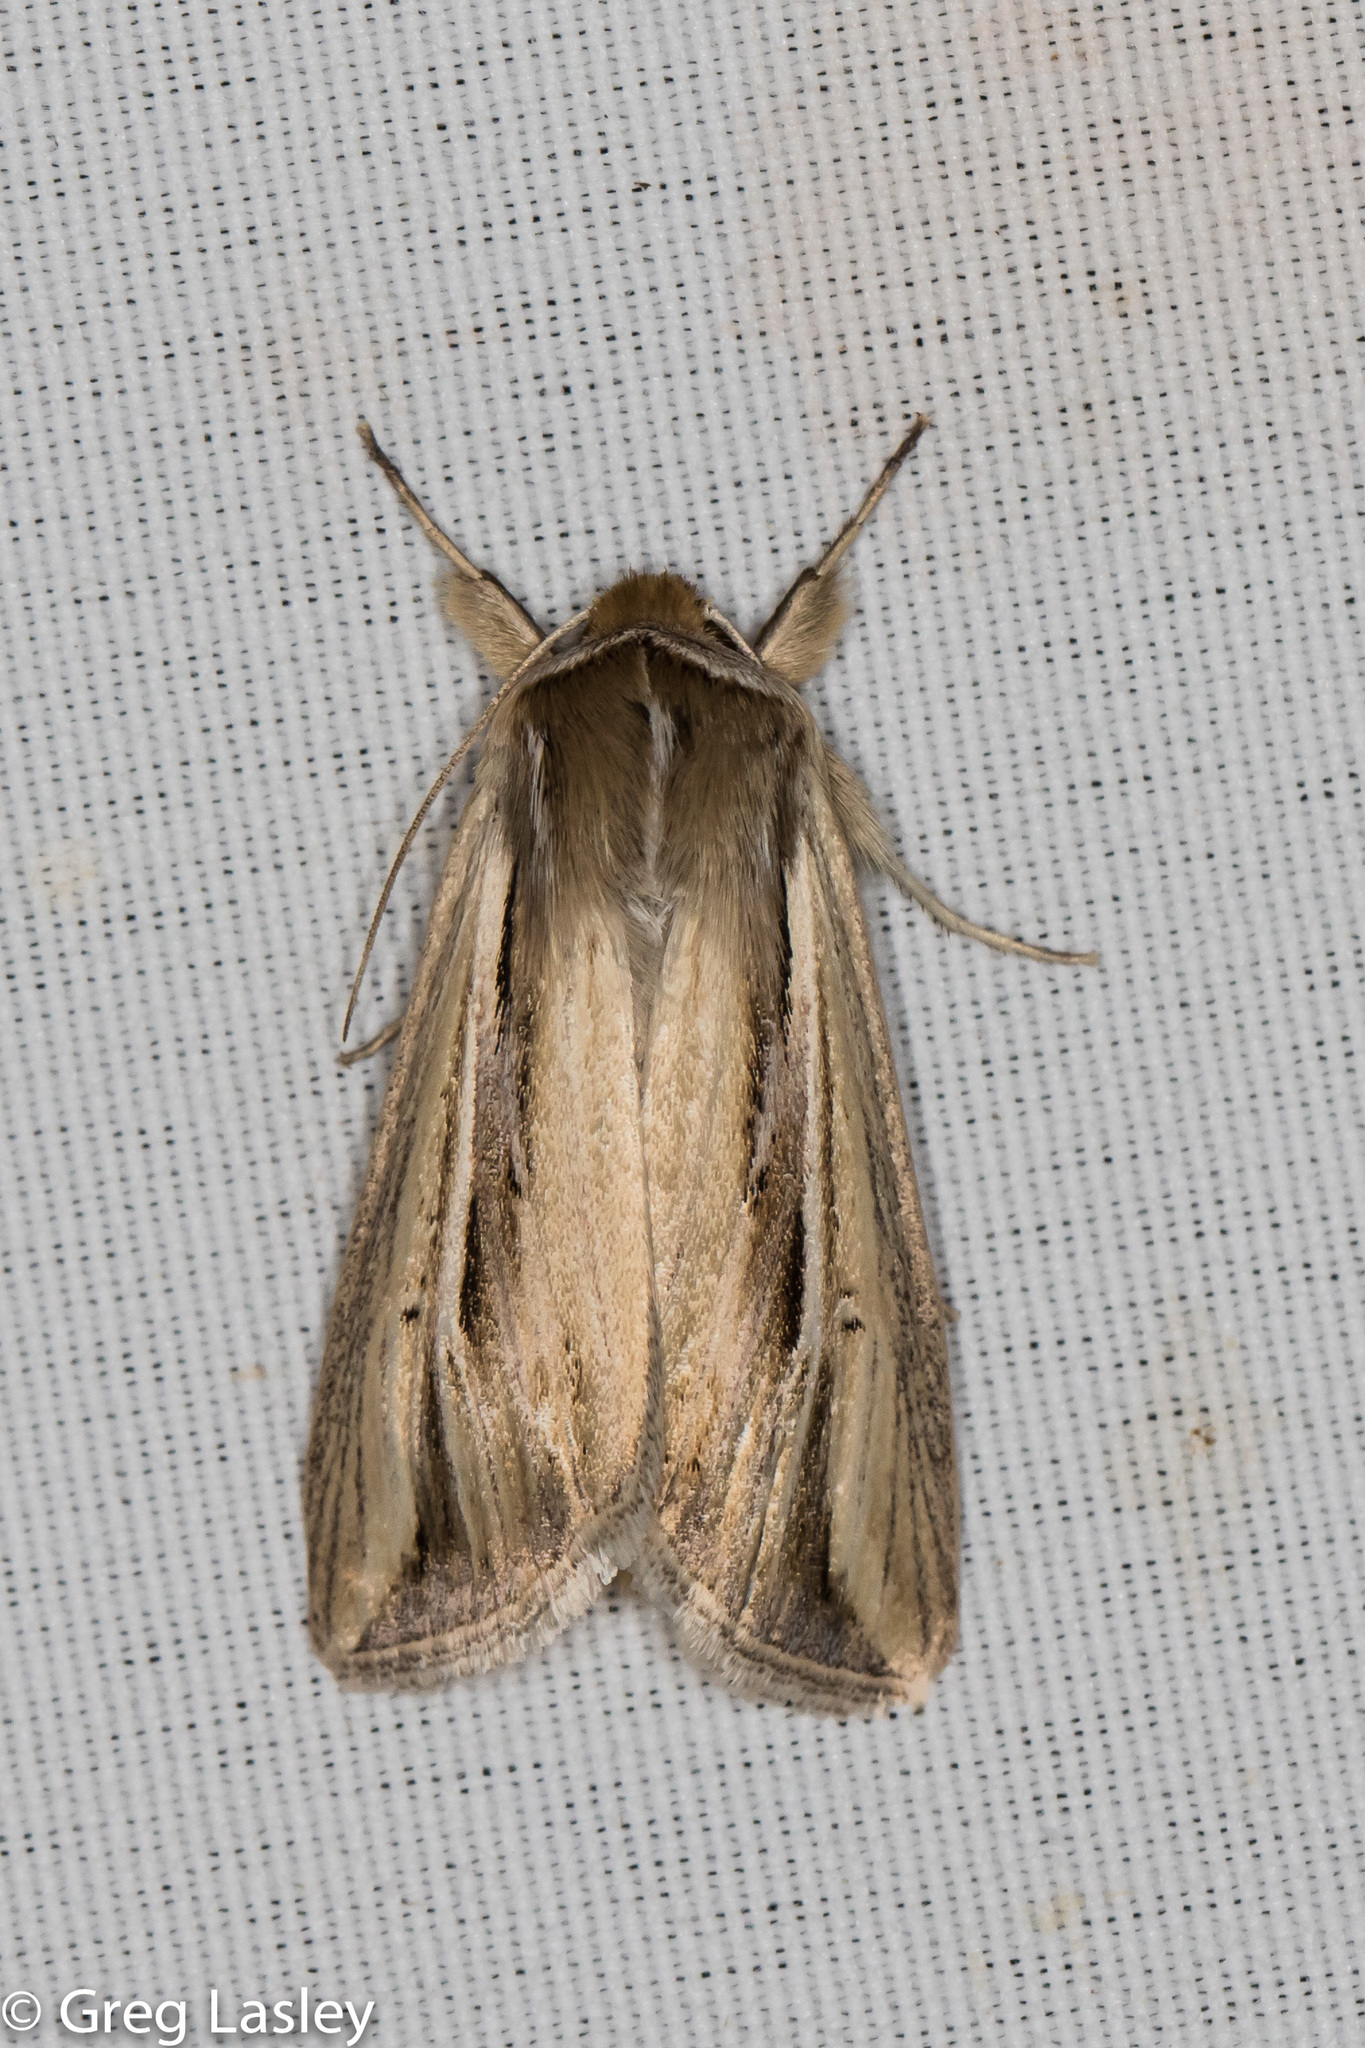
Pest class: wheathead_armyworm_Dargida_diffusa